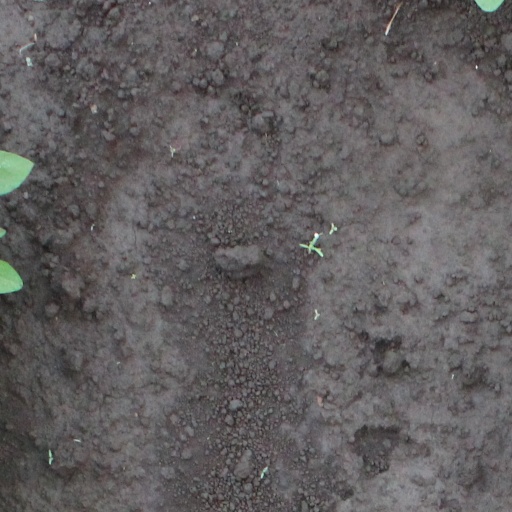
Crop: soybean